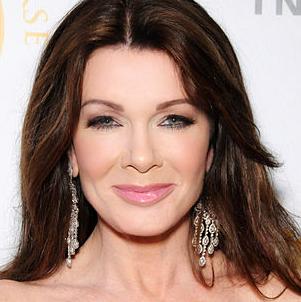
Age: 52